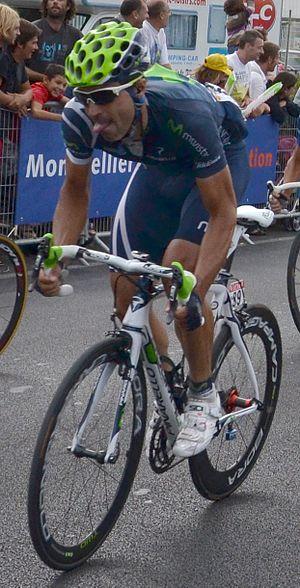
Francisco Ventoso lors de l'arrivée de la 15e étape du Tour de France 2011.
Francisco "Fran" José Ventoso Alberdi est un coureur cycliste espagnol né le 6 mai 1982 à Reinosa, membre de l'équipe CCC. Il fait ses débuts professionnels en 2004 au sein de l'équipe espagnole Saunier Duval-Prodir.